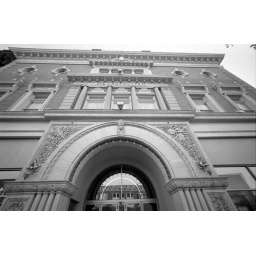
Standing right at the door of the Metropolitan play house in Iowa Falls, IA.